History of Georgetown University

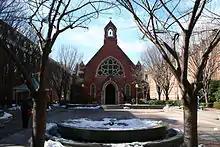
Dahlgren Chapel on the campus

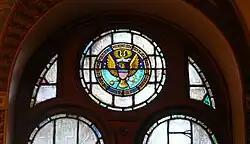
A half dark blue, half light blue circle with the words Collegium Georgiopolitanum 1789 inscribed around the edge in gold with a gold federal eagle in the center holding a cross and a globe in its talons, and a scroll with the motto Utraque Unum in its beak. Sixteen gold stars are arranged around the eagle, and a gold instrument above it.

The history of Georgetown University spans nearly 400 years, from the early European settlement of America to the present day. Georgetown University has grown with both its city, Washington, D.C., and the United States, each of which date their founding to the period from 1788 to 1790. Georgetown's origins are in the establishment of the Maryland colony in the seventeenth century. Bishop John Carroll established the school at its present location by the Potomac River after the American Revolution allowed for free religious practice.